Nissan VG engine

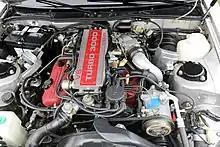
VG30ET in a 1984 300ZX (Z31)

The VG30ET was available in early production with a single Garrett T3 turbocharger at and a 7.8:1 compression ratio. The USDM and JDM version produced and . European versions produced and . When "W"-Series VG30 was released in April 1987, horsepower was increased to . All 1987 models featured a T3 turbocharger at . In 1988 the compression ratio was changed to 8.3:1 and turbocharged with a single Garrett T25 turbocharger at to reduce turbo lag.